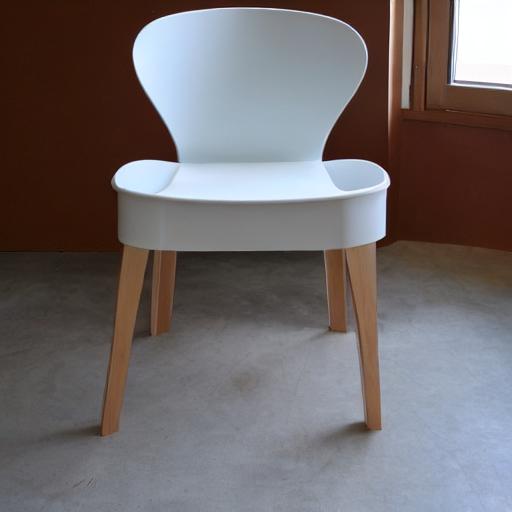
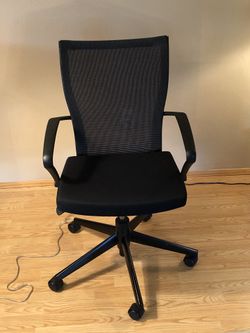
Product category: items_chair
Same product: no